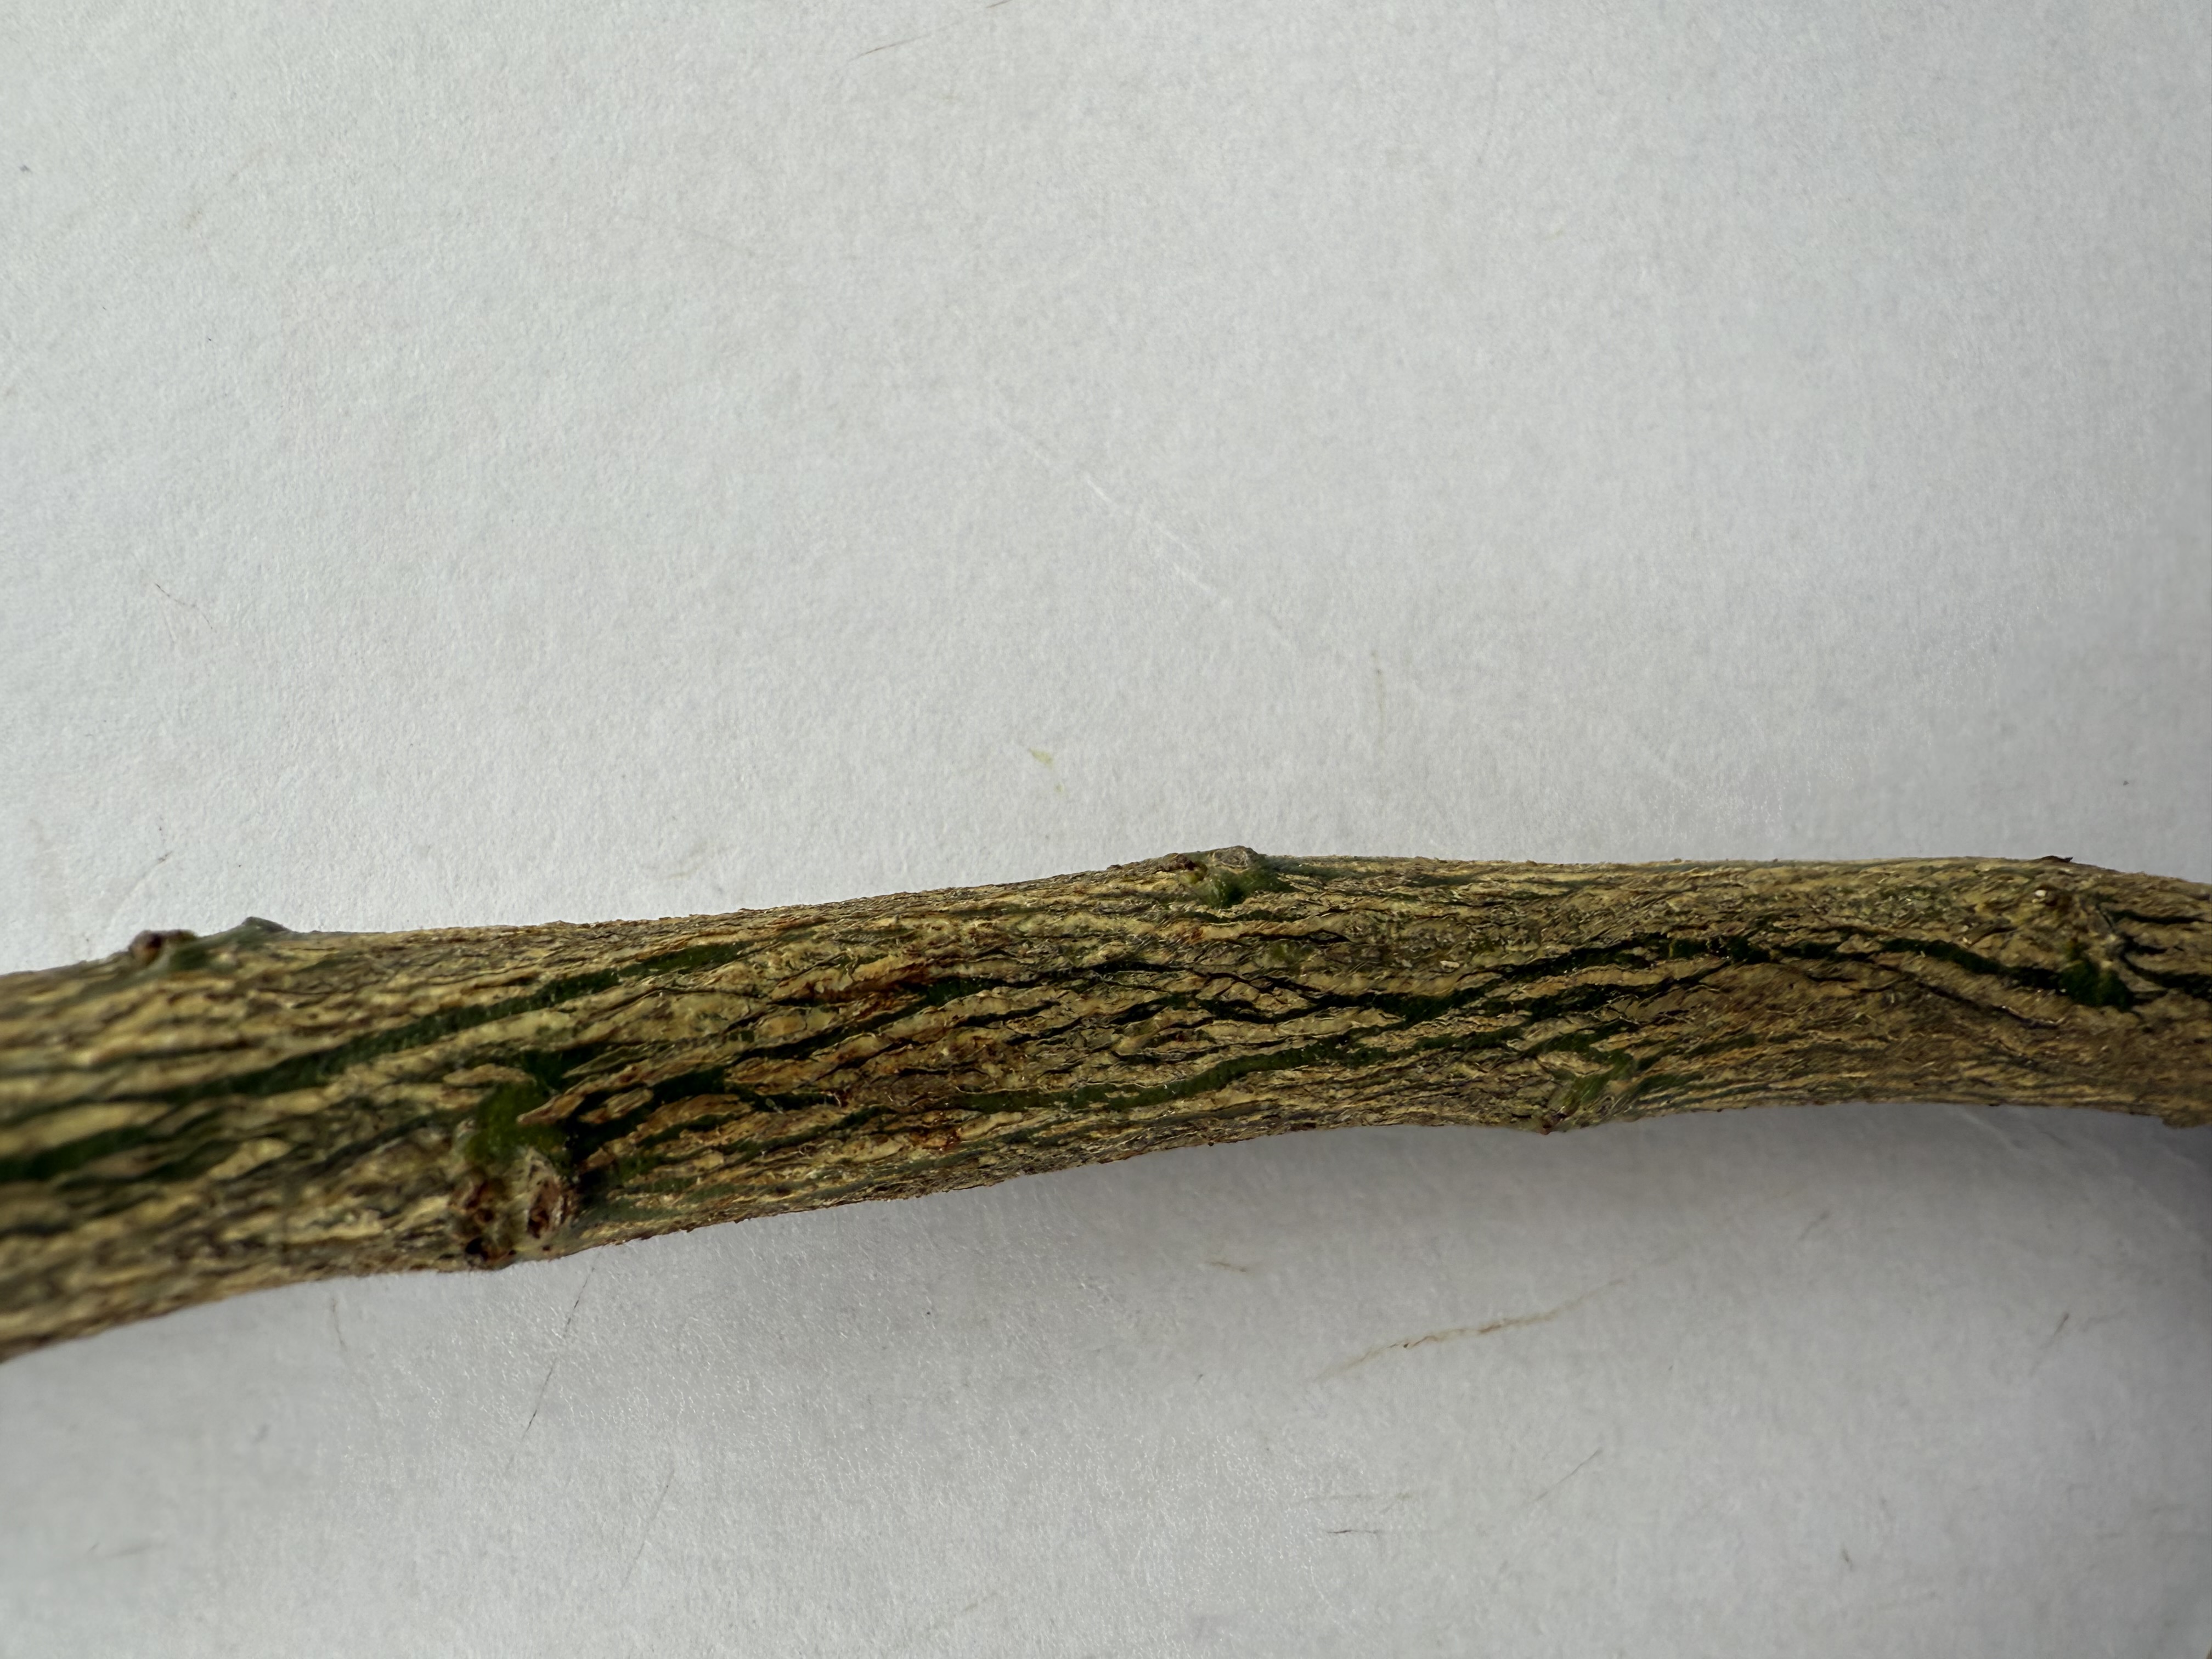
Variety: Kumquat